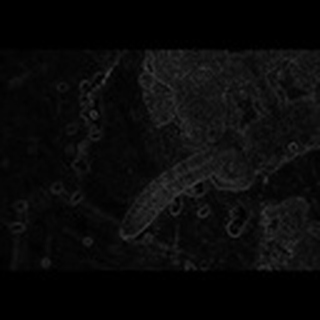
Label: cotton_army_worm